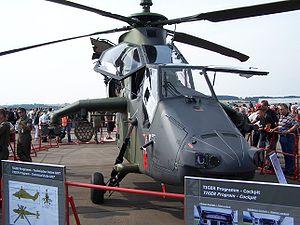
La Heer est la composante terrestre de la Bundeswehr allemande. Plus généralement, le substantif allemand « Heer » désigne l'armée de terre d'un pays.